Colombia–Spain relations

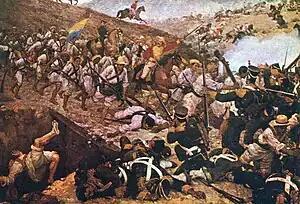
The battle of Boyacá was the decisive battle which would ensure the success of the liberation campaign of New Granada.

A movement initiated by Antonio Nariño, who opposed Spain's centralism and led the opposition against the viceroyalty, leading to the independence of Cartagena in November 1811, and the formation of two independent governments which fought a civil war – a period known as La Patria Boba. The following year Nariño proclaimed the United Provinces of New Granada, headed by Camilo Torres Tenorio. Despite the successes of the rebellion, the emergence of two distinct ideological currents among the liberators (federalism and centralism) gave rise to an internal clash which contributed to the reconquest of territory by the Spanish. The viceroyalty was restored under the command of Juan de Samano, whose regime punished those who participated in the uprisings. Renewed rebellion, combined with a weakened Spain, made possible a successful rebellion led by the Venezuelan-born Simón Bolívar, who finally proclaimed independence in 1819. The pro-Spanish resistance was finally defeated in 1822 in the present territory of Colombia and in 1823 in Venezuela.